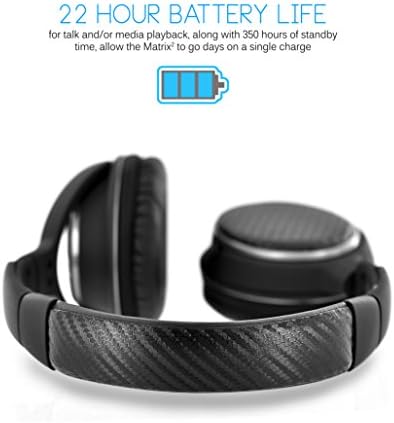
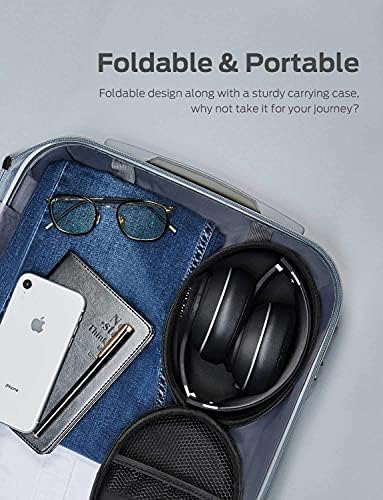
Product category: headphones
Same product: no